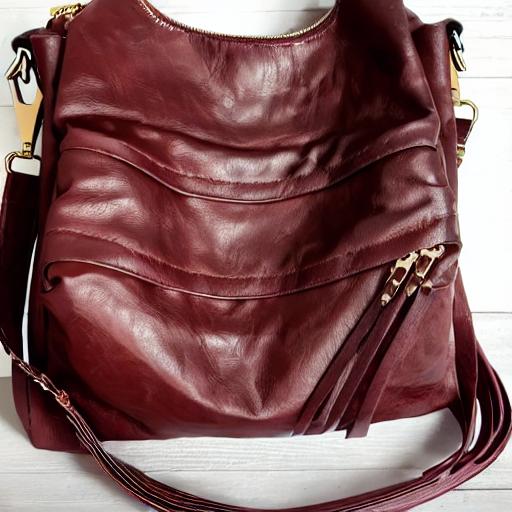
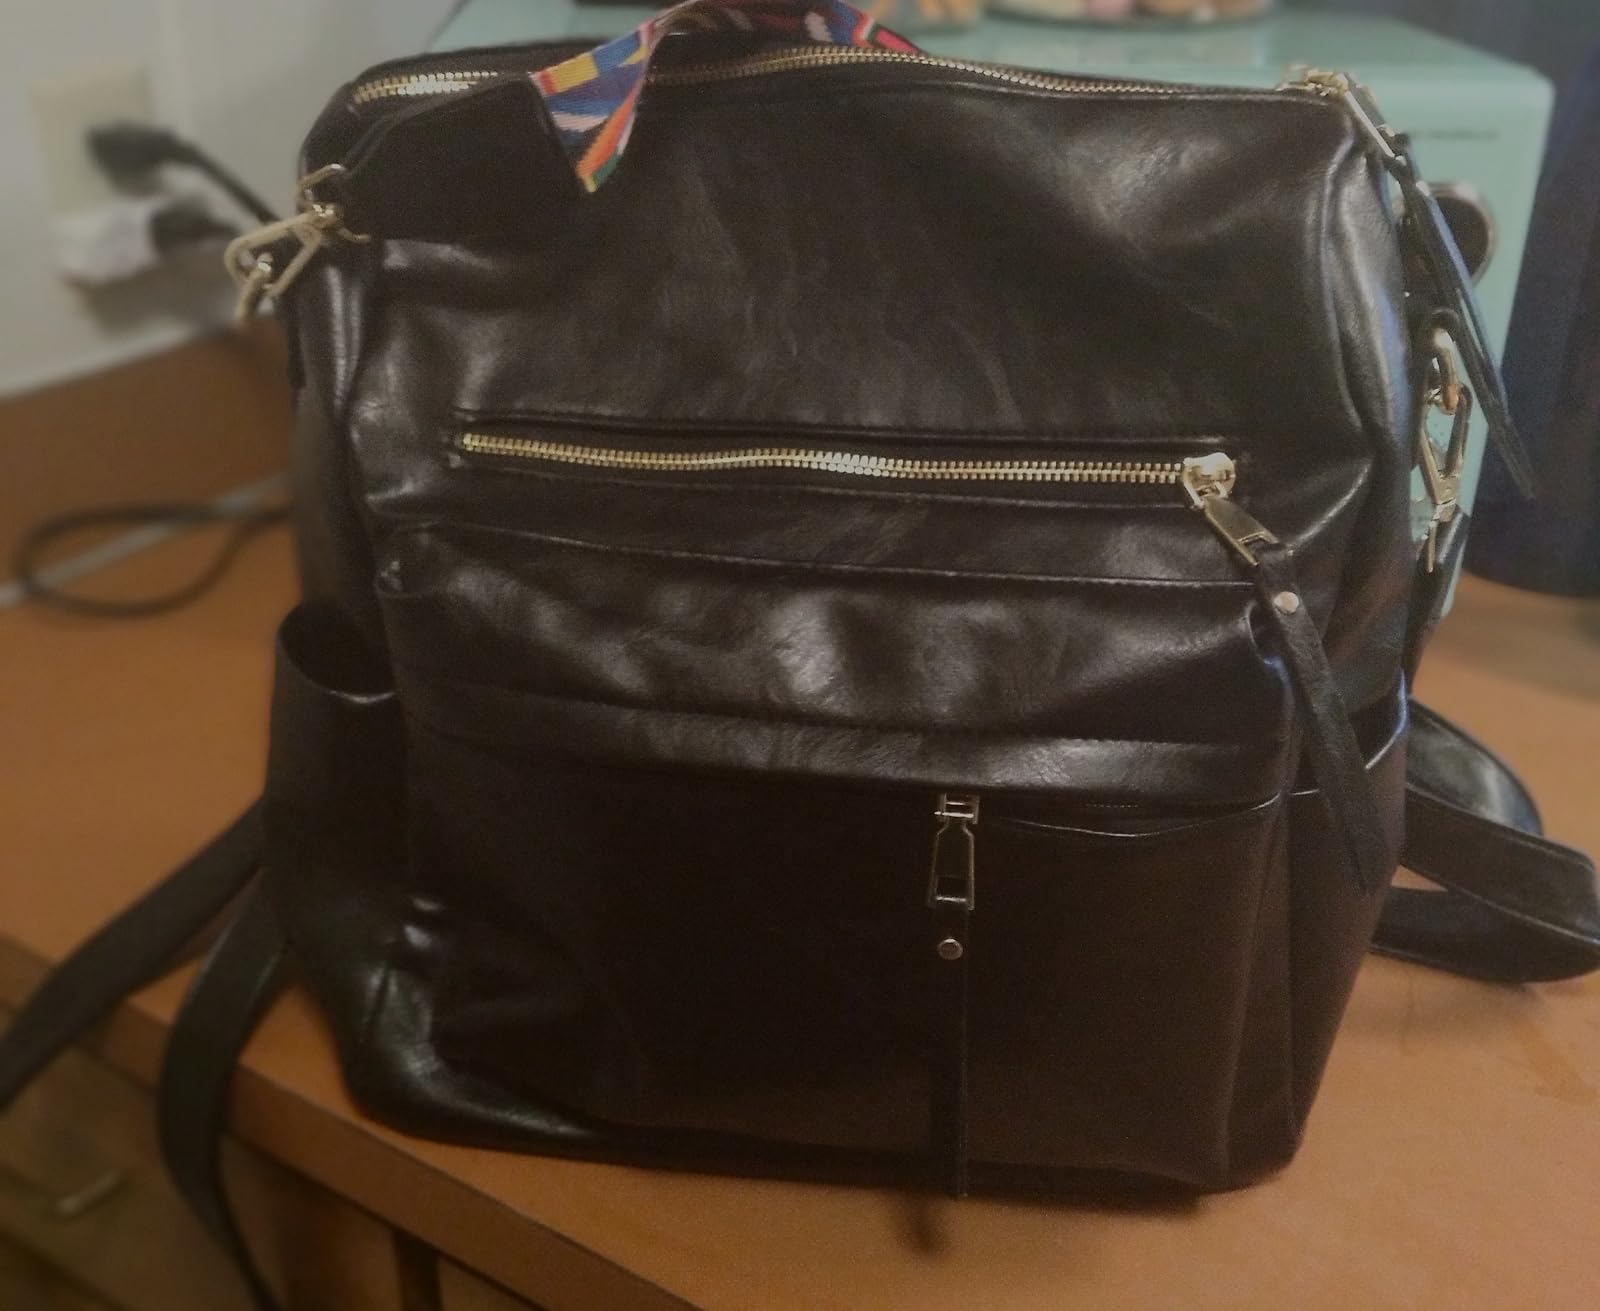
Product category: accessories_handbag
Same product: no